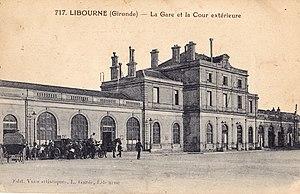
Carte postale ancienne éditée par L. Garde à Libourne : LIBOURNE - La Gare et la Cour extérieure
La gare de Libourne est une gare ferroviaire française de la ligne de Paris-Austerlitz à Bordeaux-Saint-Jean, située à proximité du centre-ville de Libourne, dans le département de la Gironde, en région Nouvelle-Aquitaine.